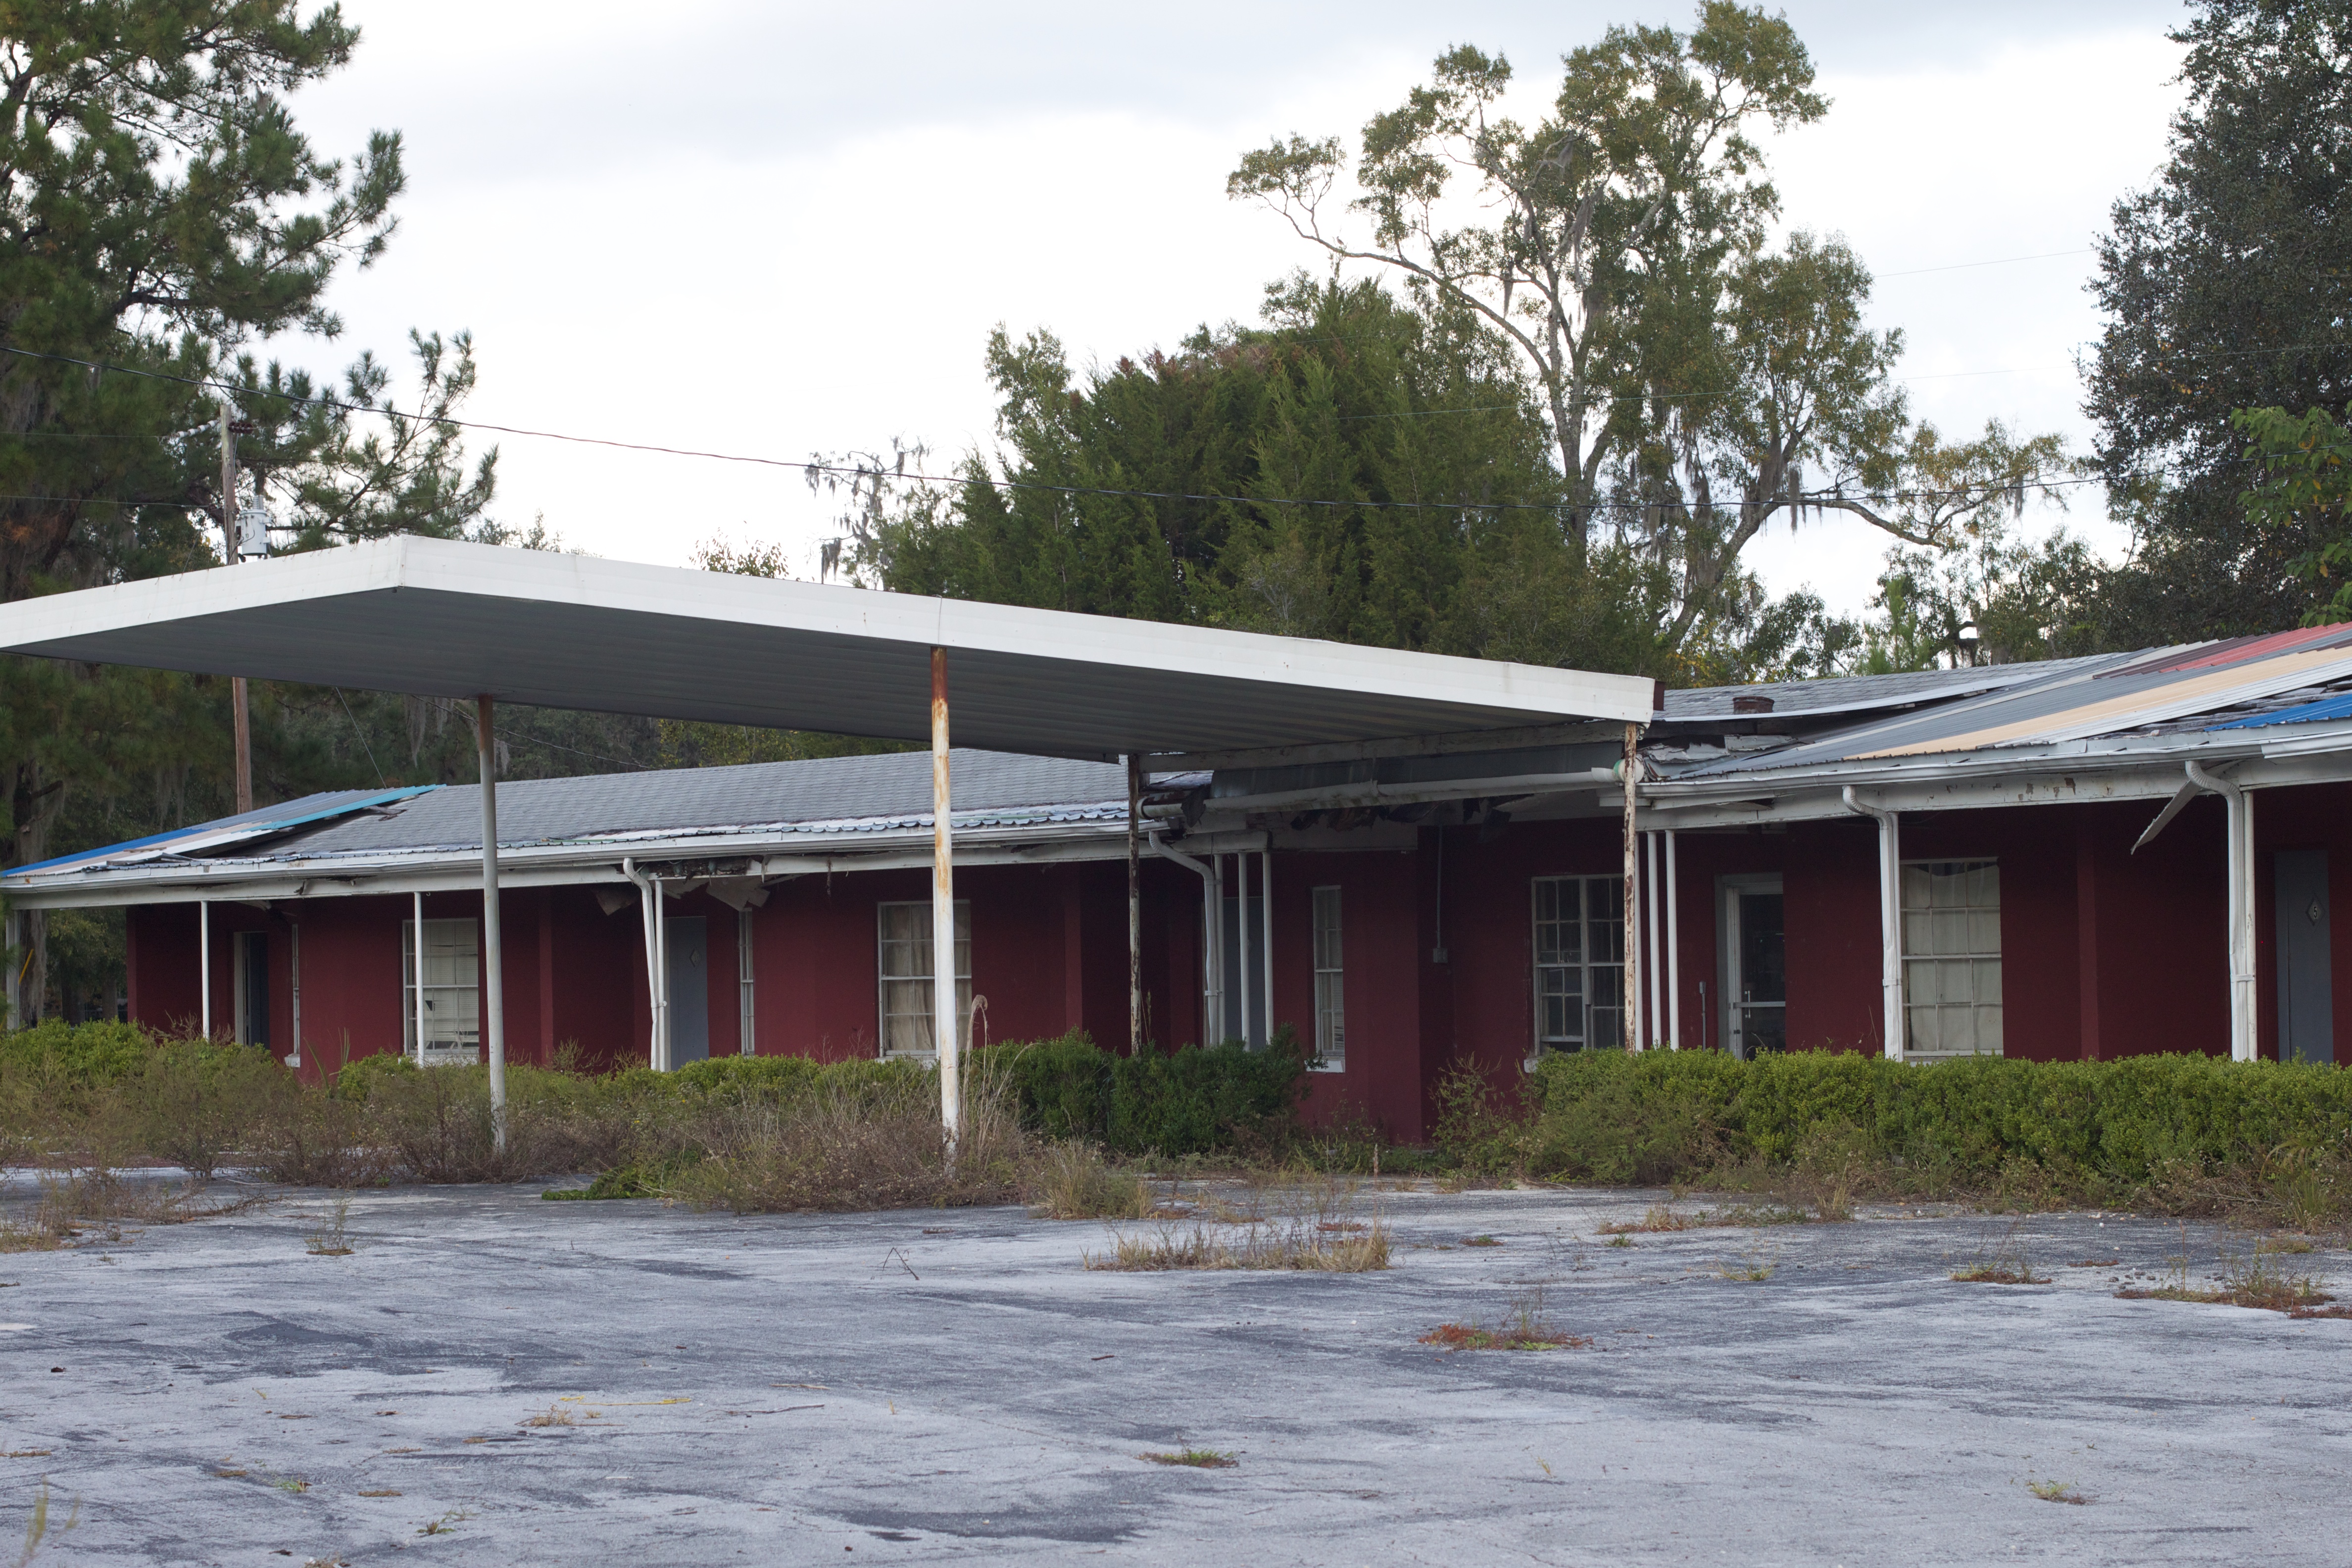
building, home, property, odyssey, real estate